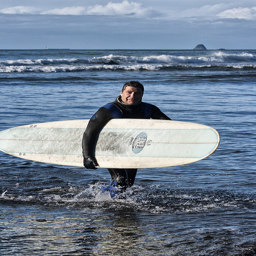
A man is walking in the water while holding a surf board.
A man carrying a surfboard walks out of the ocean as he smiles at the camera.
A man carrying a surfboard while walking in the water.
there is a male surfer coming out of the water
A man walks through the ocean holding a surfboard.